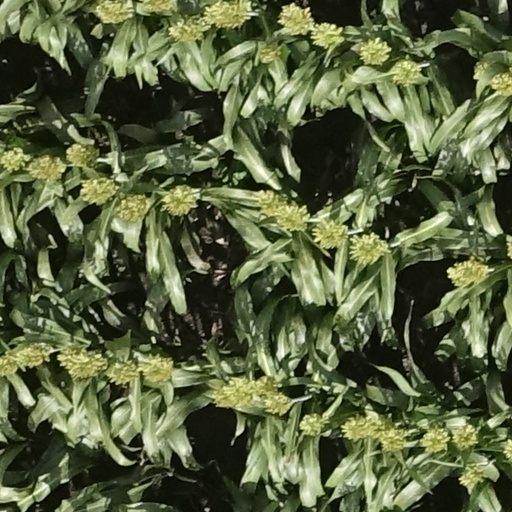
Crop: sorghum